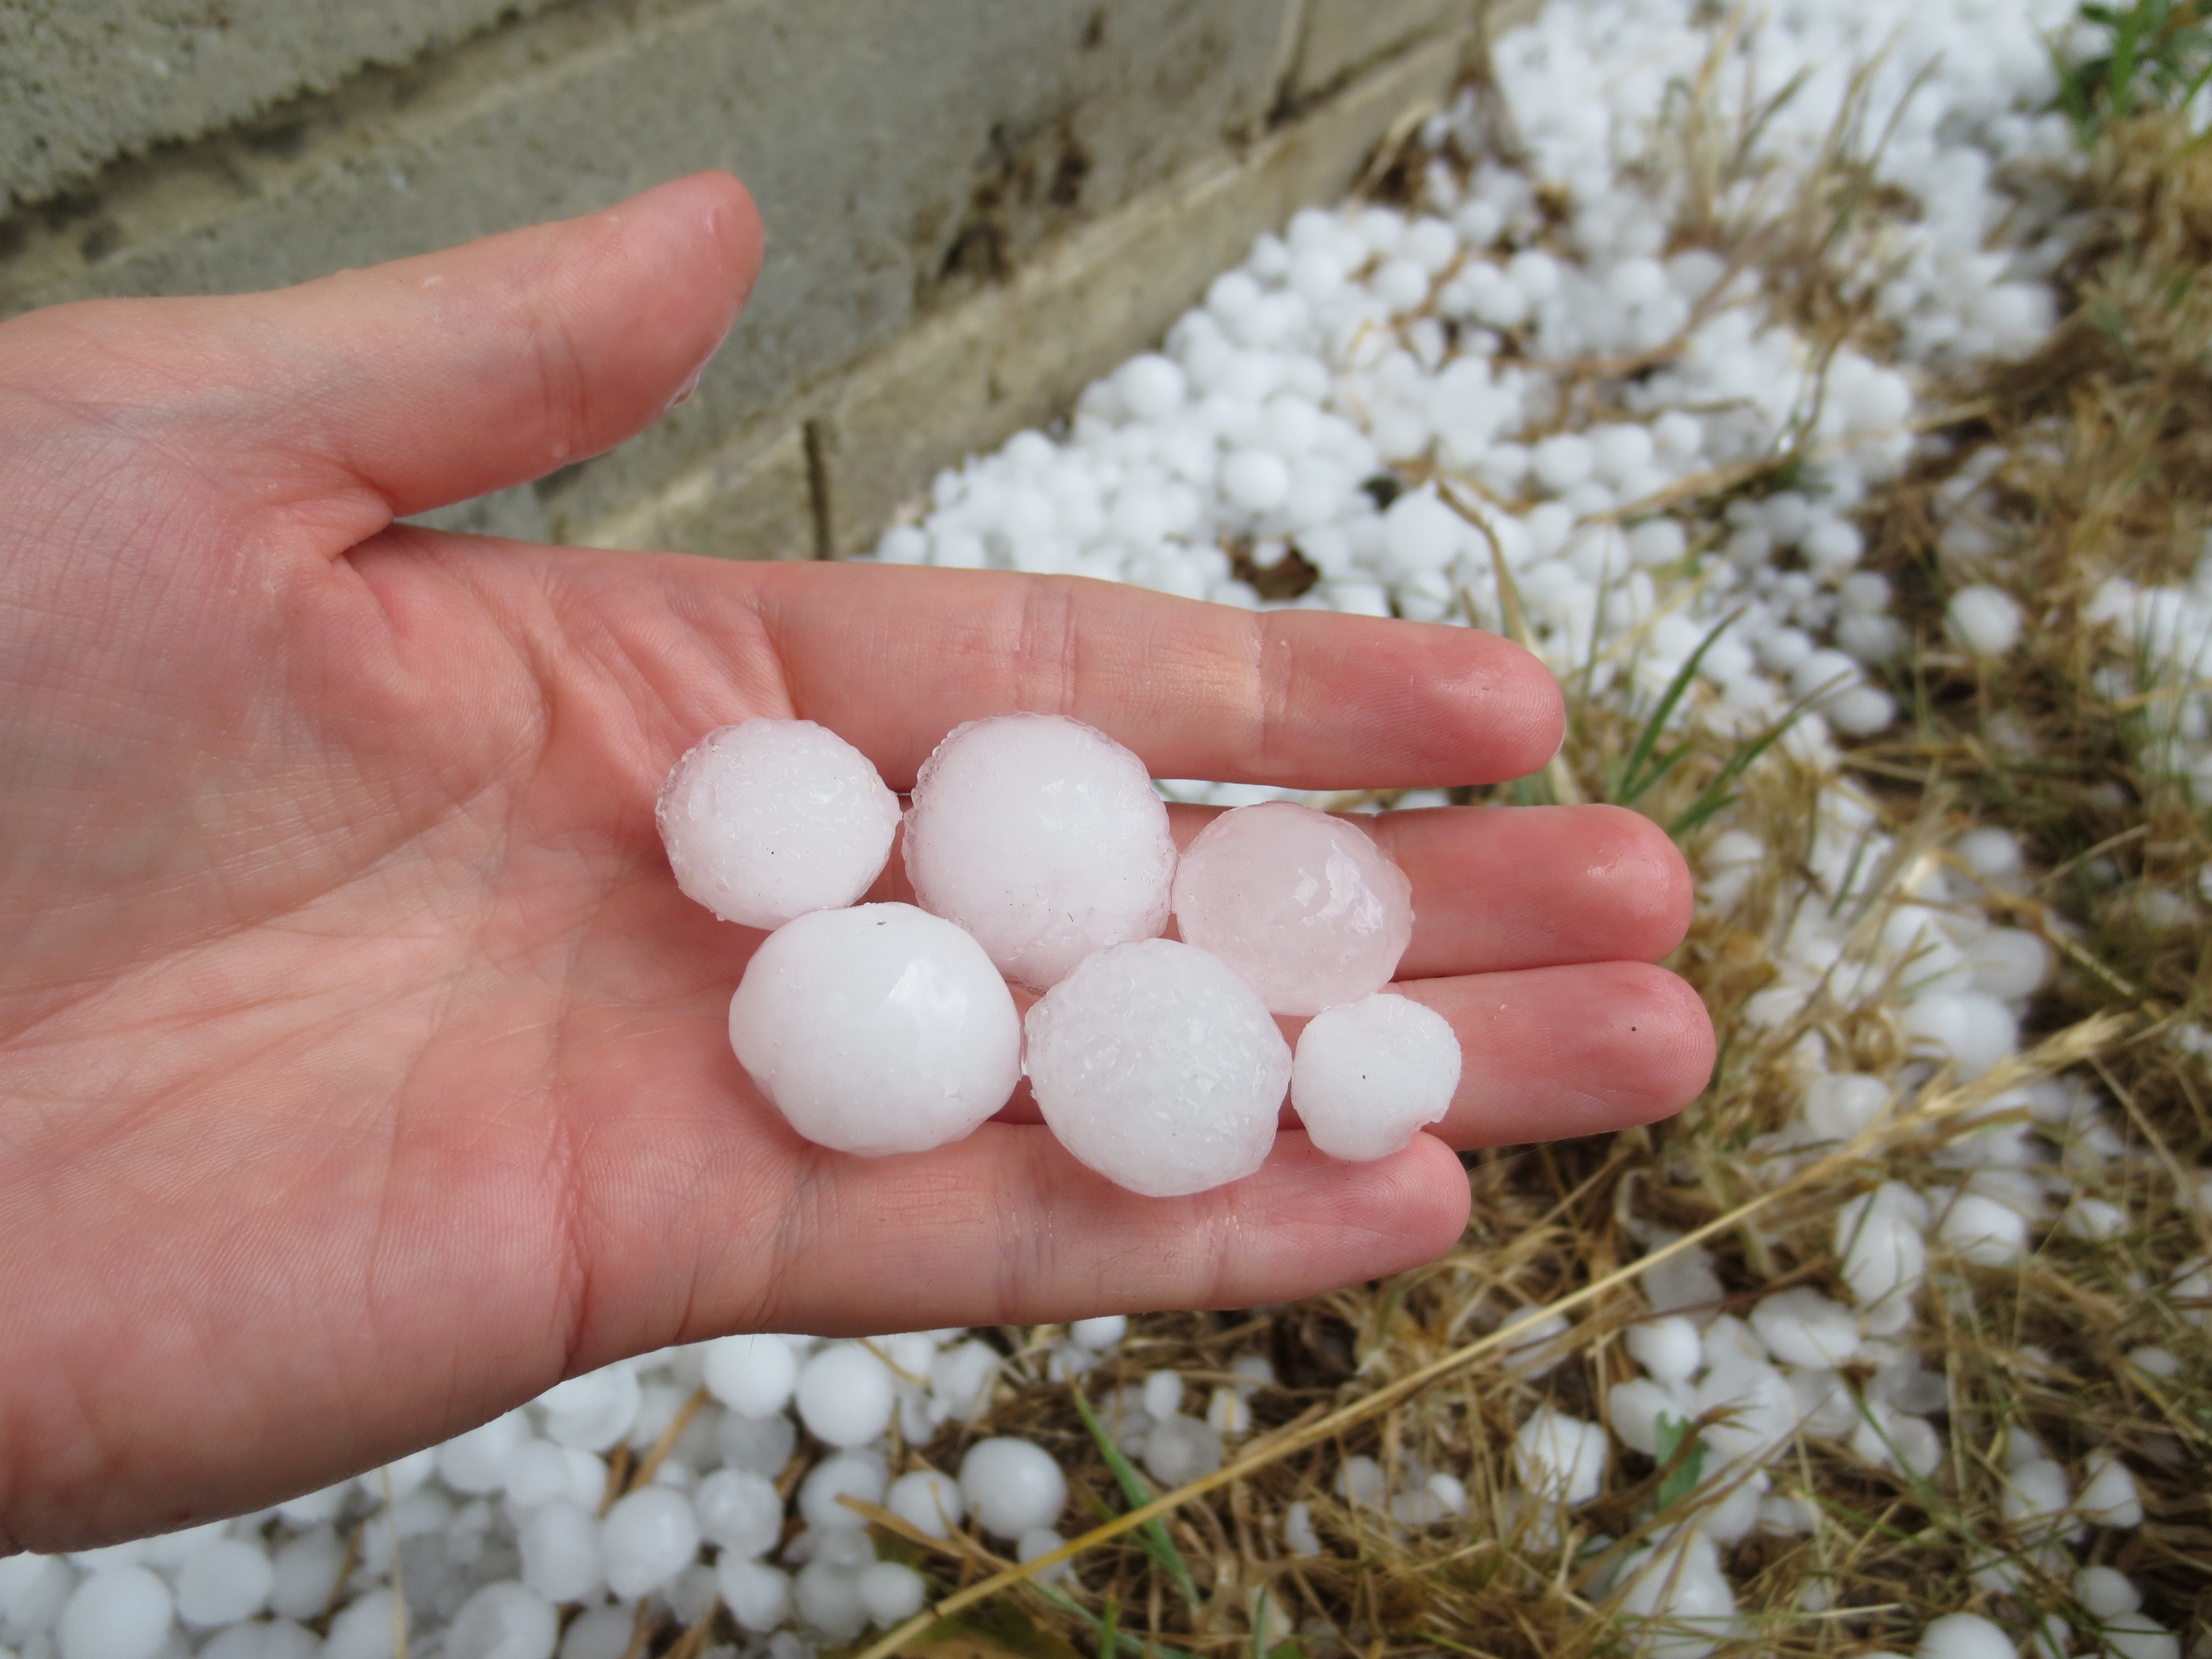
hand, cold, flower, summer, ice, weather, storm, soil, hailing, balls, hail, severe, meteorology, precipitation, hailstones